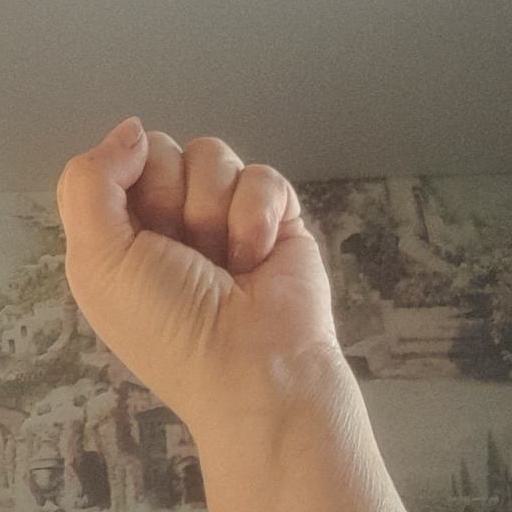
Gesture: fist